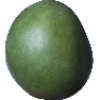
Label: Mango 1